Santo (art)

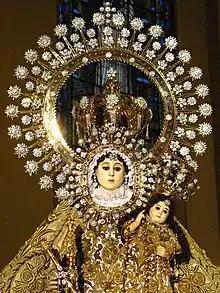
Often called the "Grandest Marian icon" in the Philippines, the image of Our Lady of La Naval de Manila is an ivory statue, with gold bullion embroidered vestments and jeweled crowns among its regalia. collectors also own medium-sized replicas of this image.

The culture in the Philippines is widely prevalent among Filipino Catholics, having been influenced by centuries of Spain colonial rule and various forms of folk Catholicism. The earliest recorded vested in the Philippines is the Santo Niño de Cebu, a baptismal gift given by Ferdinand Magellan to Rajah Humabon's consort in 1521.